Guillaume de Ferrières

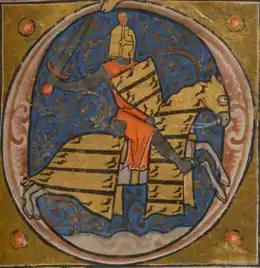
The Vidame as portrayed in the "Chansonnier du Roi"

Guillaume de Ferrières, Vidame de Chartres ( ?April 1204) was a French nobleman, probably the same person as the trouvère whose works are recorded only as by the Vidame de Chartres, his title. Eight songs in total have been attributed to the Vidame, though all but one with conflicting attributions to others. He is not to be confused with Raoul de Ferrières (fl. 1200–10), also a trouvère.